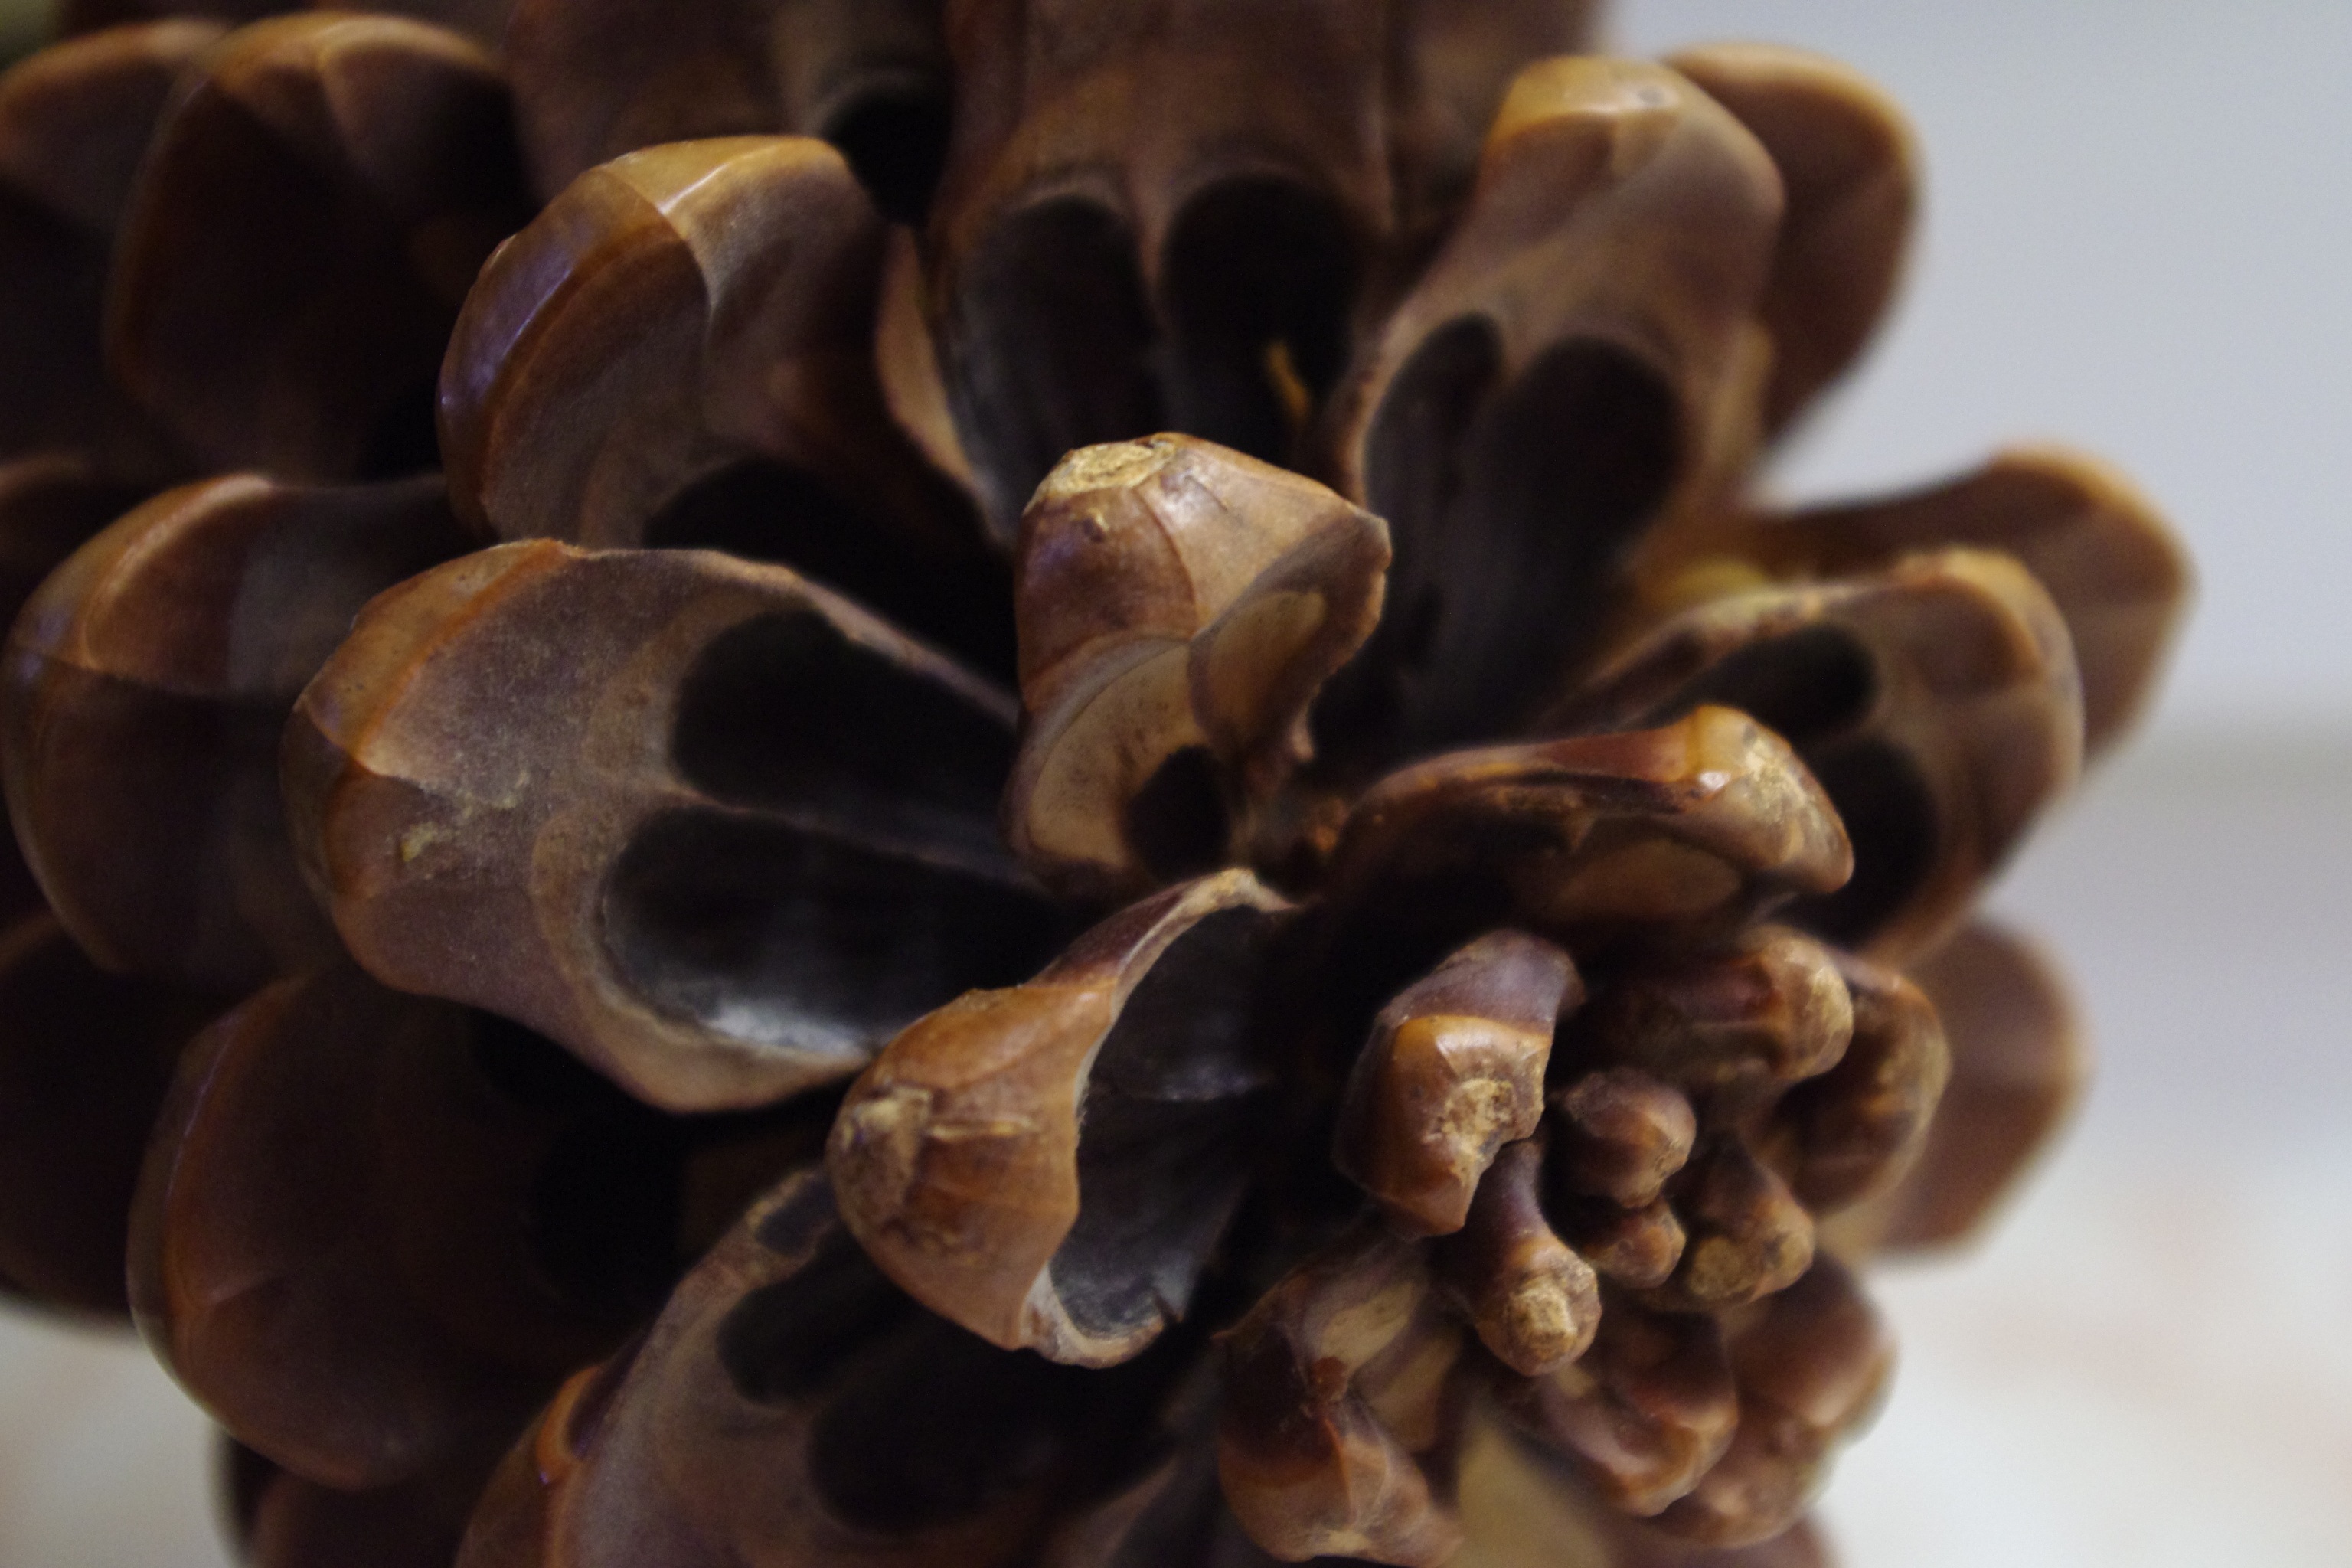
tree, nature, forest, plant, wood, flower, pine, food, produce, pine cone, close up, coniferous, auriculariales, macro photography, flavor, auriculariaceae